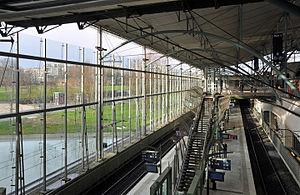
Lille (France)
La gare de Lille-Europe est une gare ferroviaire française de la ligne à grande vitesse de Fretin à Fréthun, située en bordure du centre-ville de Lille, ville centre de la Métropole européenne de Lille, préfecture du département du Nord et de la région Hauts-de-France.
Euralille est le territoire aménagé par la Société publique locale Euralille sur les territoires communaux de Lille et La Madeleine. À Lille, le territoire s'étend sur les quartiers lillois de Lille-Centre, Saint-Maurice Pellevoisin, Lille-Moulins et Fives, jusqu'à la porte de Valenciennes.